Markus Dröge

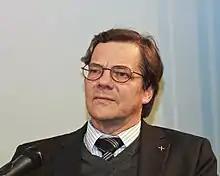
In 2013

Markus Dröge (born 16 October 1954 in Washington, D.C.) is a German theologian and was from 2009 until 2019 bishop of the Evangelical Church Berlin-Brandenburg-Silesian Upper Lusatia (EKBO).